Ferdinand II of Naples

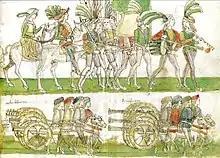
The Entry of the French into Naples (22 February 1495), from the "Figurative Chronicle of the Fifteenth Century" by Melchiorre Ferraiolo

Ludovico responded to the threat by giving the green light to the monarch French Charles VIII to descend to Italy to reconquer the kingdom of Naples, which the latter believed usurped by the Aragonese to the Neapolitan Angevins.